Galeophobia

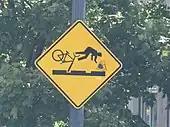
Promotional Shark Week ad highlighting irrational fear of sharks

TV shows have also contributed to the fear of sharks. Reality shows such as Shark Week, which airs on the Discovery Channel, have been popular since its inception in 1988, and have played a role in advancing galeophobia. The show features segments on shark attacks, shark behavior, and conservation efforts, often with sensationalist titles and imagery. Harry Baker of "Marine Madness" says, dozens of questionable documentaries and long-running TV campaigns, like Shark Week, "have prioritized maximum entertainment value and stoking fear at the expense of including scientific data and highlighting important conservation issues".